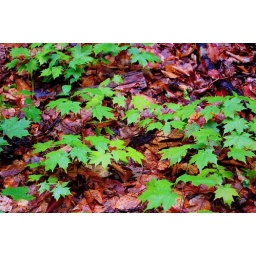
These are baby Maple trees on the ground of the forest near my great aunt &amp;amp; uncle's cottage.